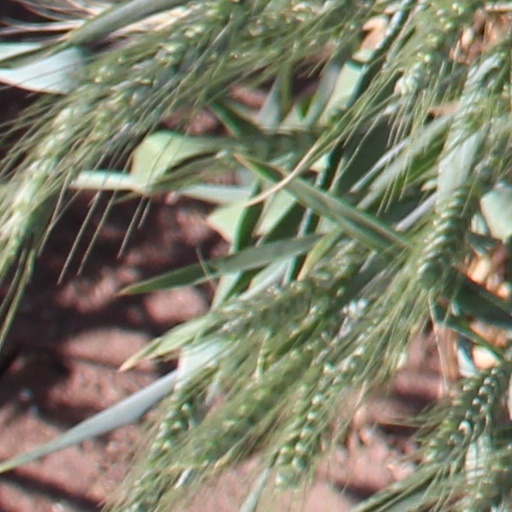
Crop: wheat